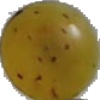
Label: Grape White 3